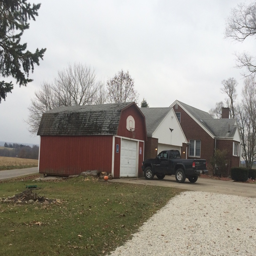
quoting a shingled roof southwest .